Ballikinrain

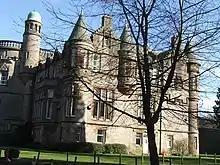
Ballikinrain Castle

Ballikinrain is an independent residential school in Stirling, central Scotland. It is run by CrossReach, a social care outreach arm of the Church of Scotland. The school is housed in the 19th-century Ballikinrain Castle, situated in the Parish of Killearn, south-east of Balfron and west of Fintry.